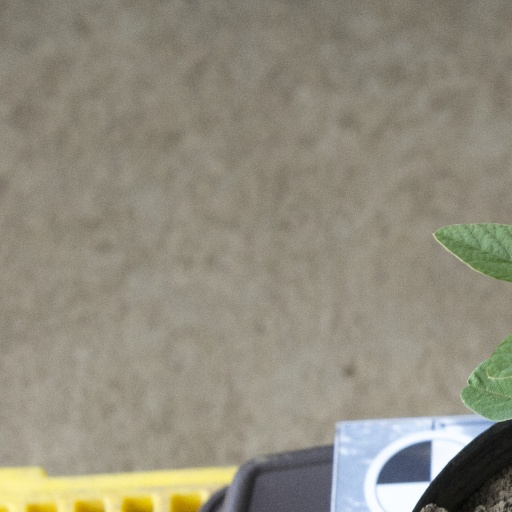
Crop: soybean